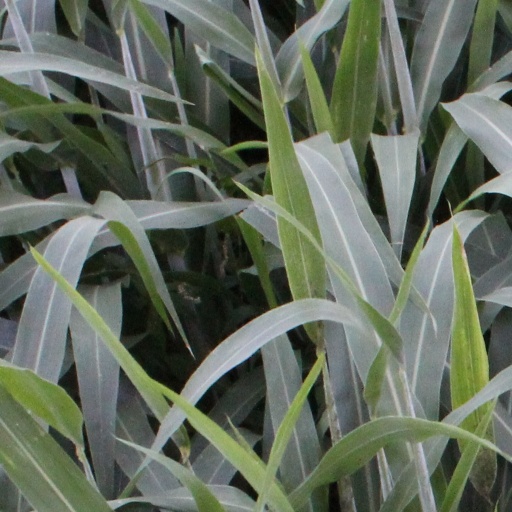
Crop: sorghum